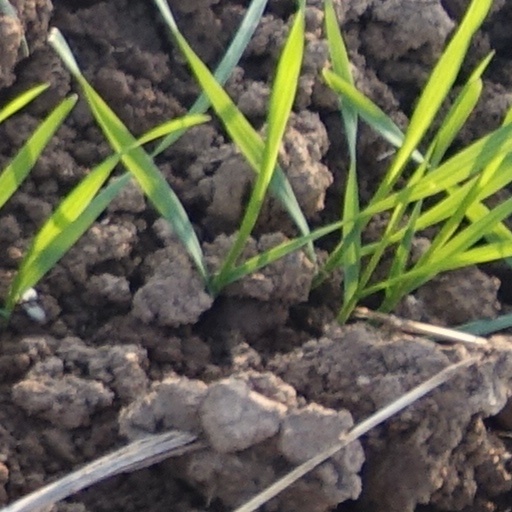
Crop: wheat